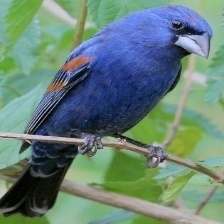
Species: BLUE GROSBEAK
Scientific name: PASSERINA CAERULEA